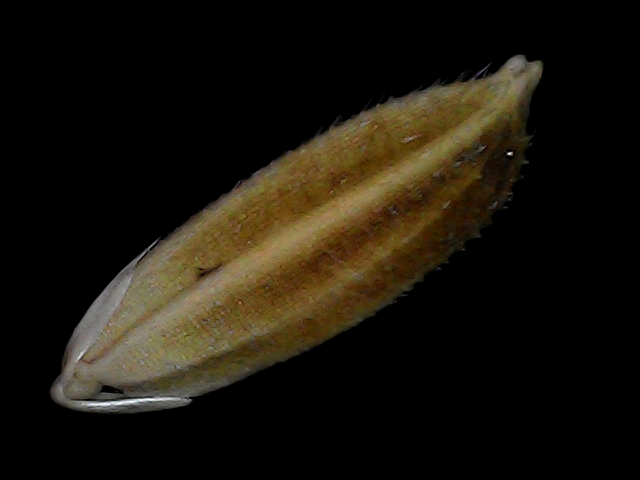
Rice variety: Bd56